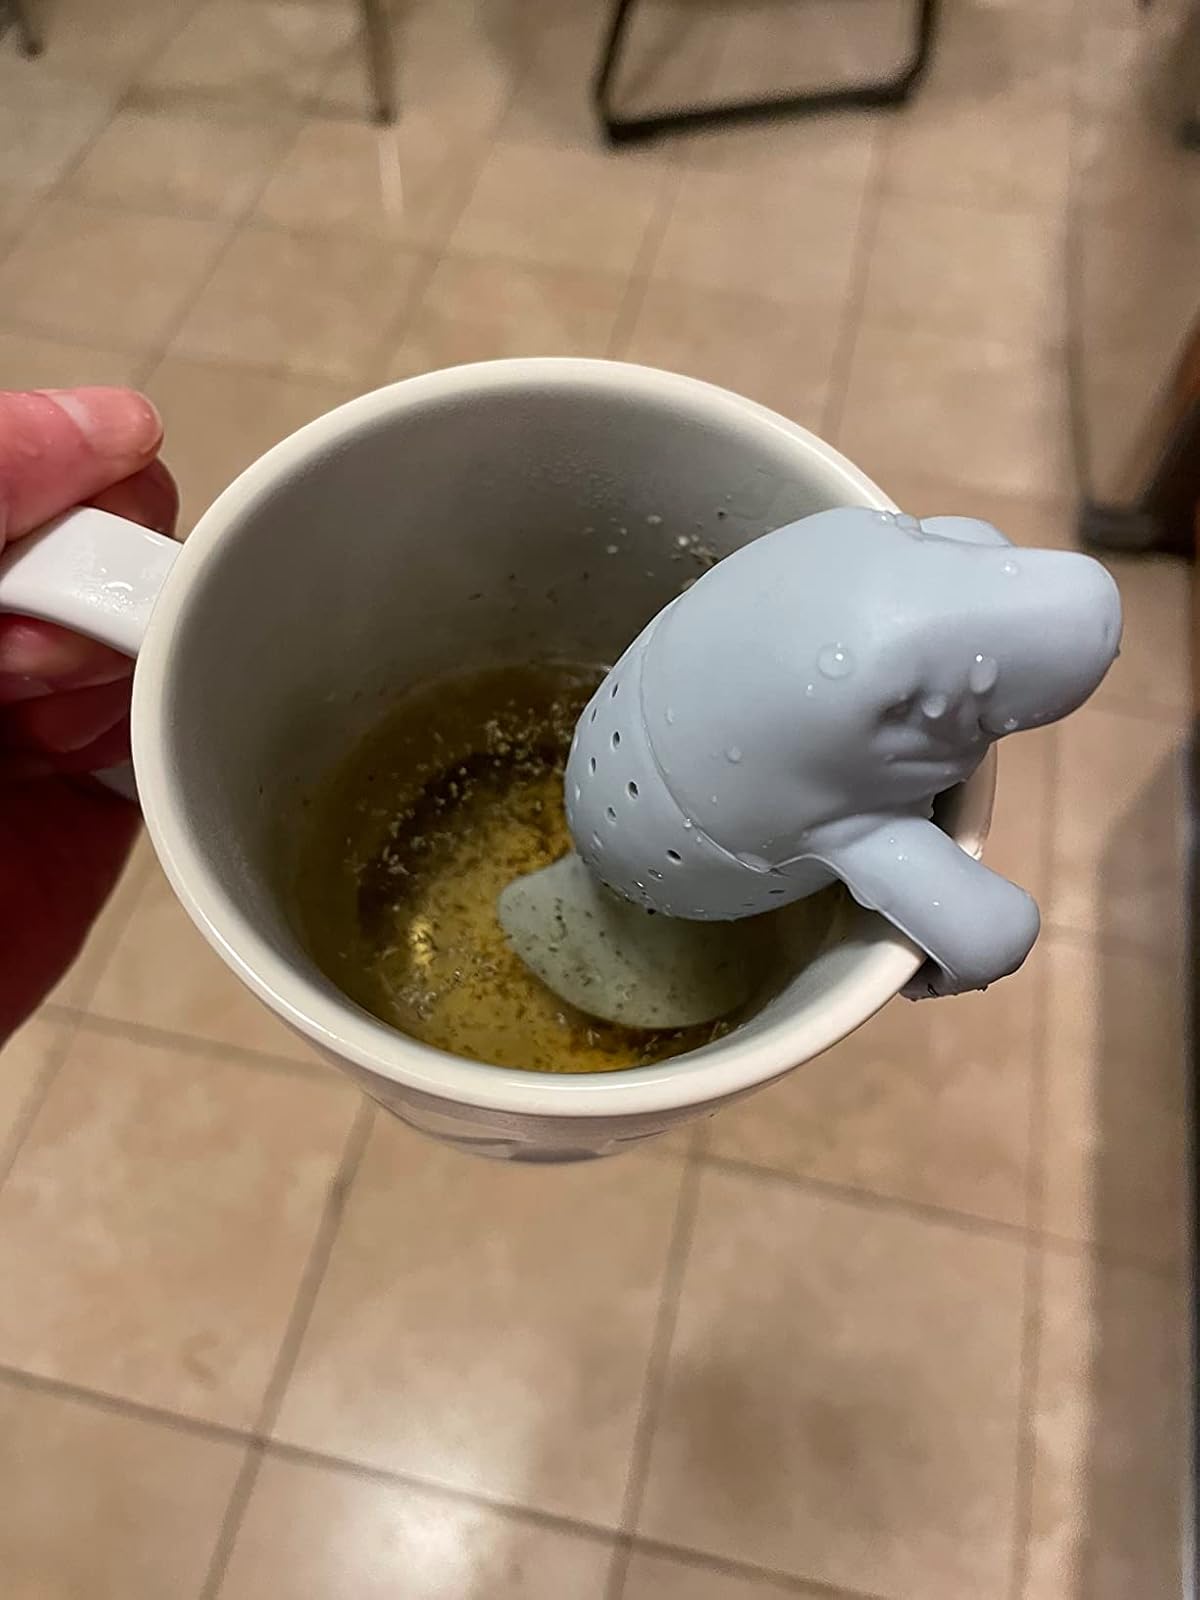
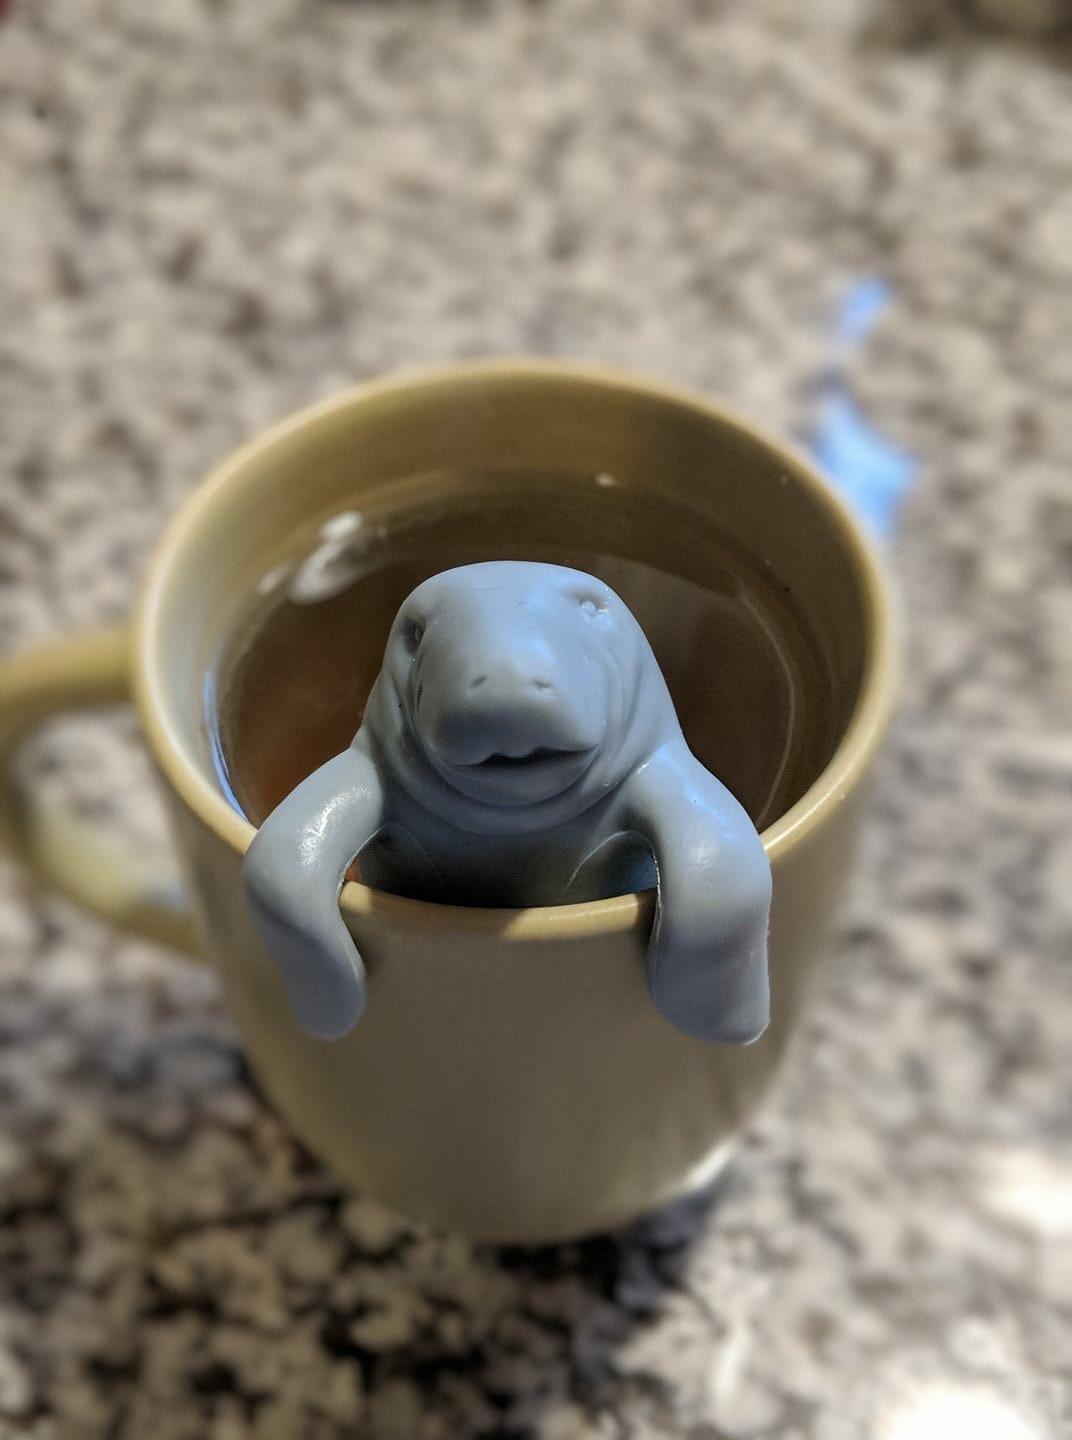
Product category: items_tea
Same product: yes